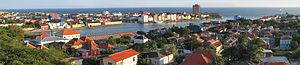
Curaçao \ky.ʁa.so\ est l'une des îles Sous-le-Vent aux Petites Antilles, formant un État autonome au sein du royaume des Pays-Bas depuis la dissolution de la fédération des Antilles néerlandaises le 10 octobre 2010. Elle compte 158 040 habitants pour une superficie de 444 km². Sa capitale est Willemstad et son code est ISO 3166-1 alpha-2 « CW ».